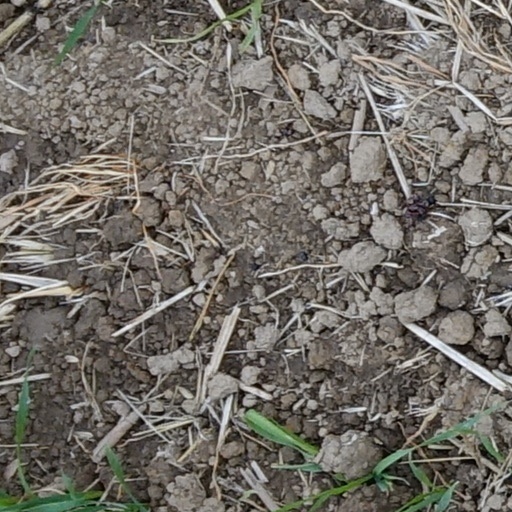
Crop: wheat